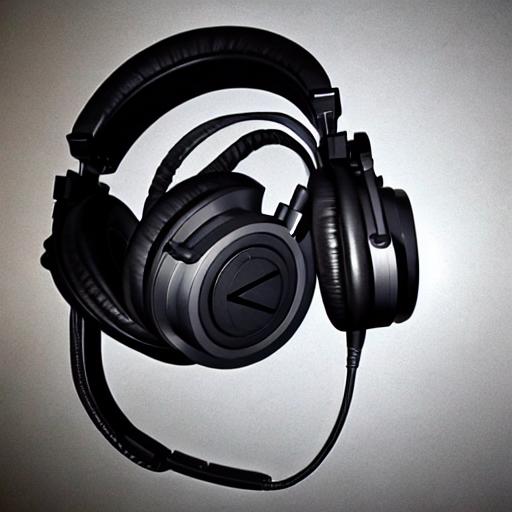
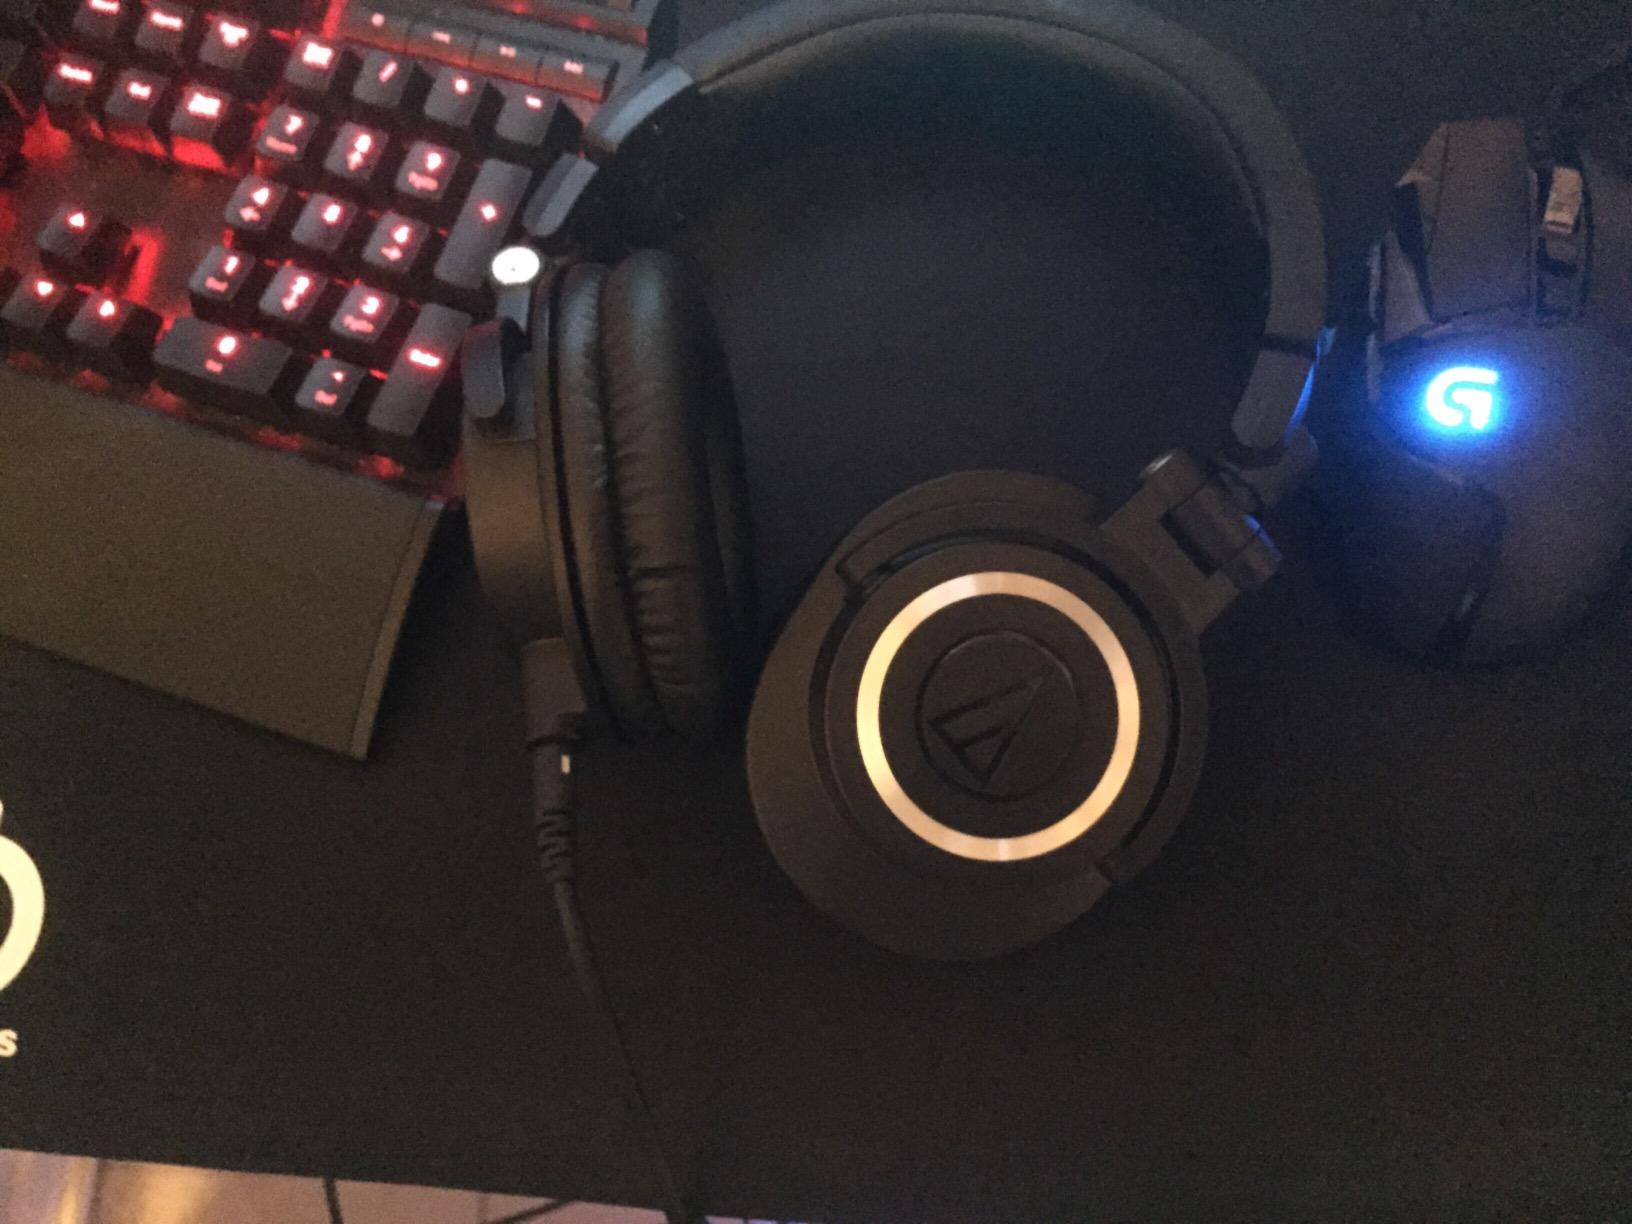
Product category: headphones
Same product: no